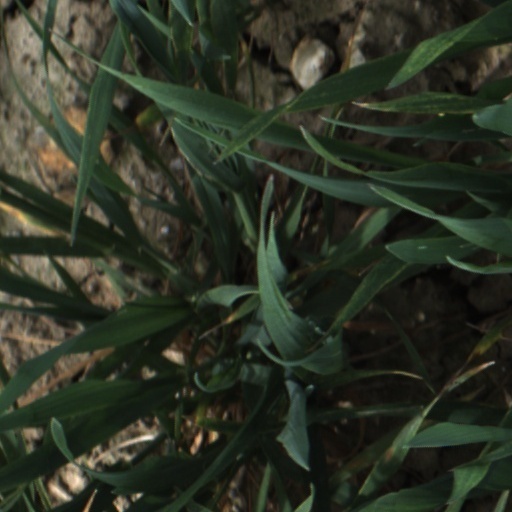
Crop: wheat